Luan Polli

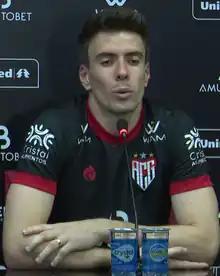
Polli in 2022

Luan Polli Gomes (born 6 April 1993) is a Brazilian footballer who plays for Iranian club Nassaji Mazandaran as a goalkeeper.